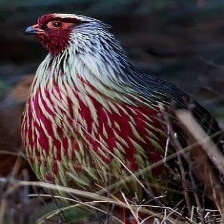
Species: BLOOD PHEASANT
Scientific name: ITHAGINIS CRUENTUS